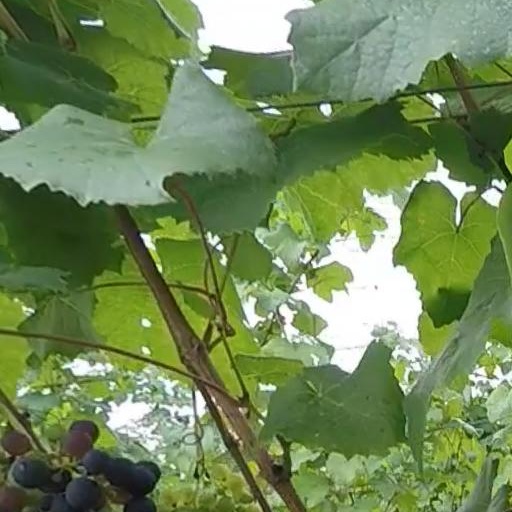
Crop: grape